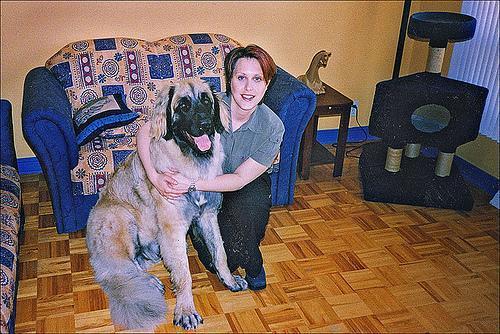
Leonberg